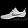
Label: Sneaker